2025 CONCACAF Champions Cup final

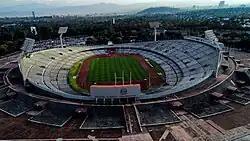
The Estadio Olímpico Universitario in Mexico City hosted the final

The 2025 CONCACAF Champions Cup final was the final match of the 2025 CONCACAF Champions Cup, the 60th season of North America, Central America, and the Caribbean's premier club association football tournament organized by CONCACAF. It was played on 1 June 2025.